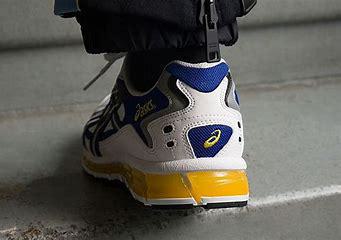
Brand: Asics
Model: Gel Kayano 5 360